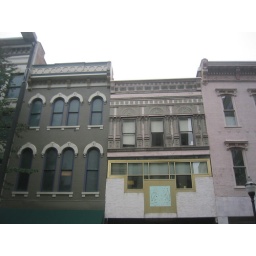
Detailed cornices and integrated windows are jarred by this ill-considered window treatment on Fayetteville Street.